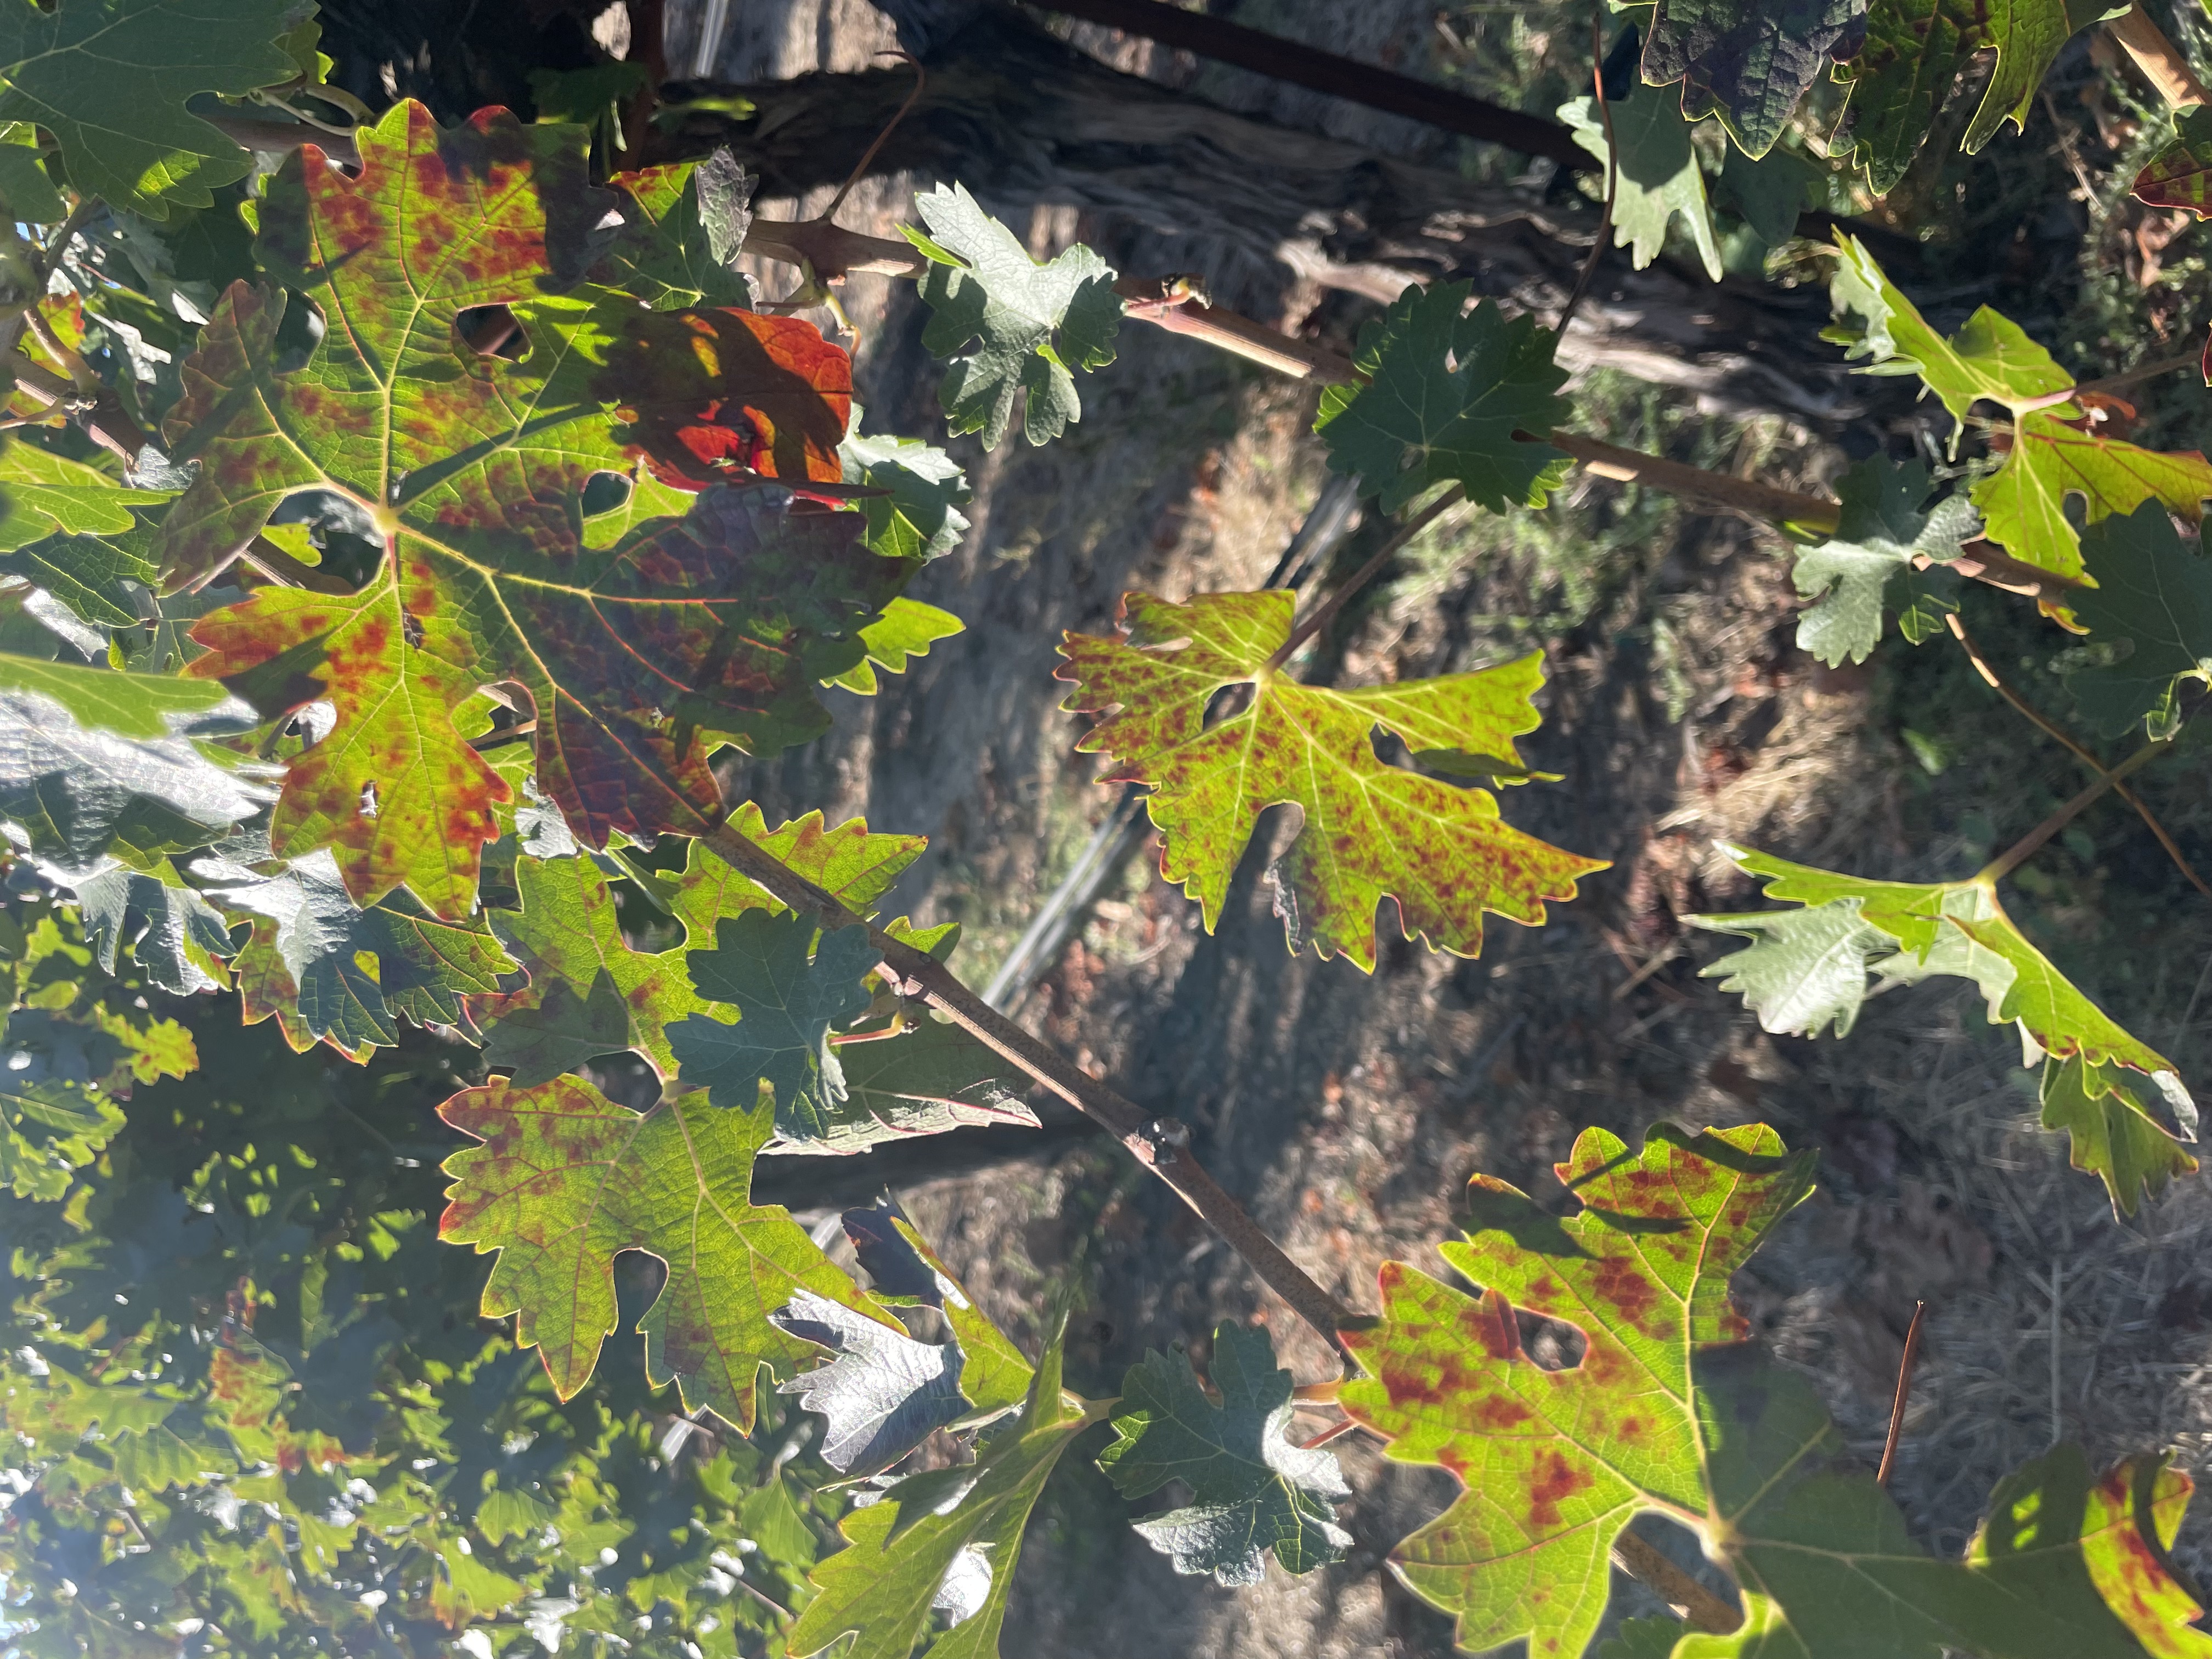
Label: Leafroll 3